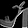
Label: Sandal